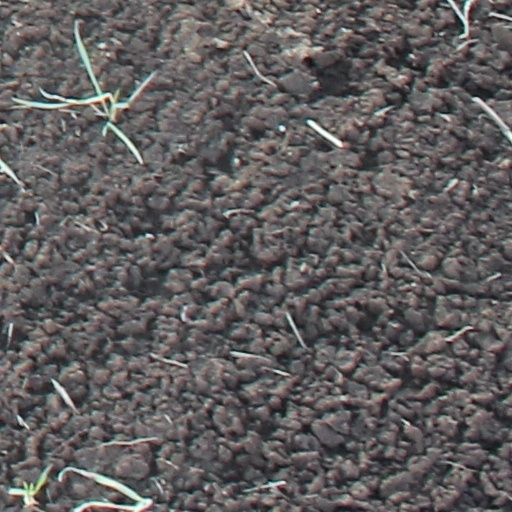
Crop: wheat